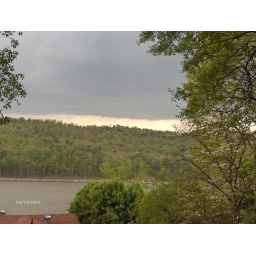
wall cloud in Etowah County